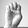
ASL letter: E